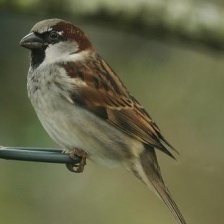
Species: HOUSE SPARROW
Scientific name: PASSER DOMESTICUS